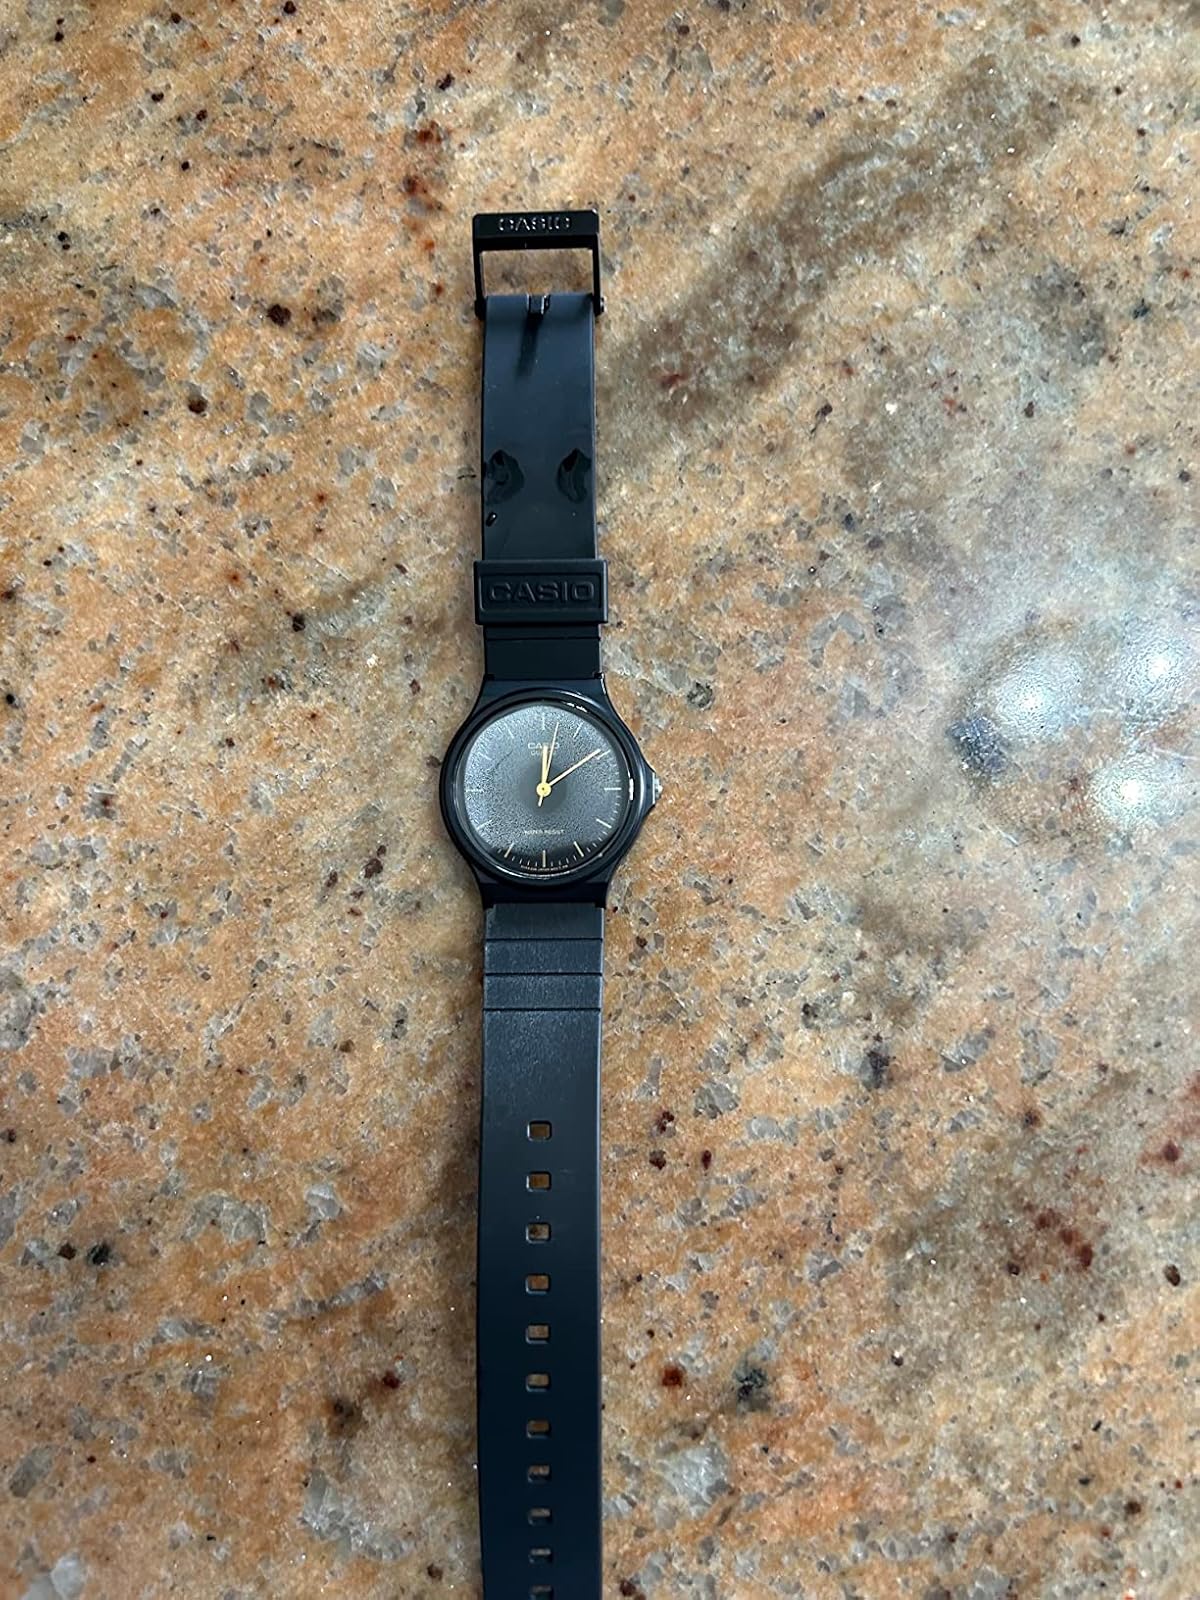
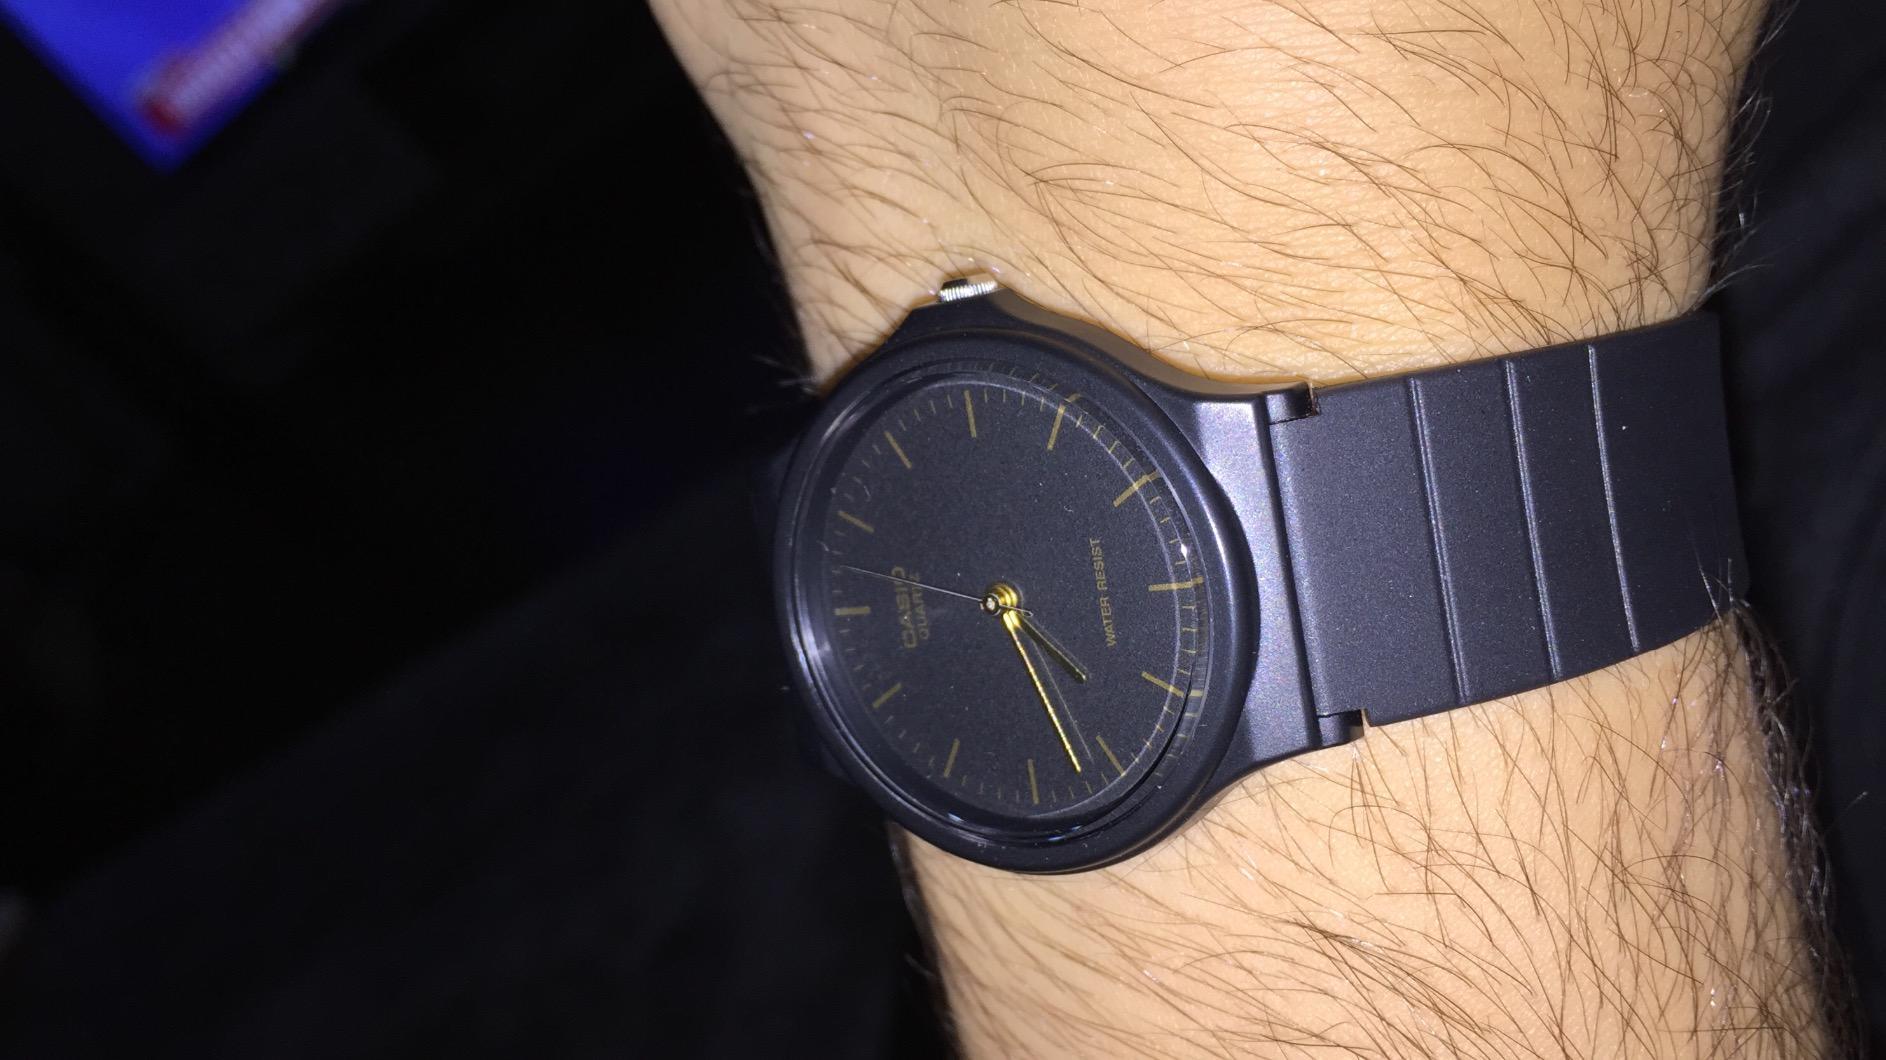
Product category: accessories_watch
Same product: yes